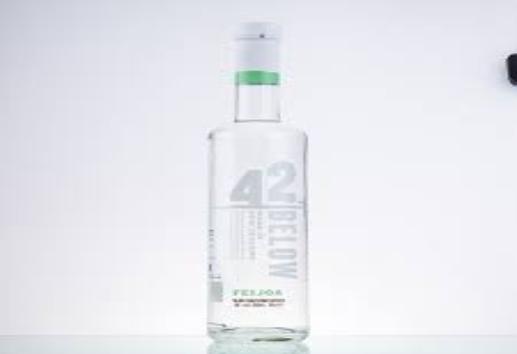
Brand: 42 Below
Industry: Food